Prospect High School (Saratoga, California)

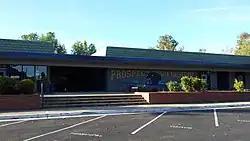

Prospect High School is a public high school in Saratoga, California, United States. It is part of the Campbell Union High School District.